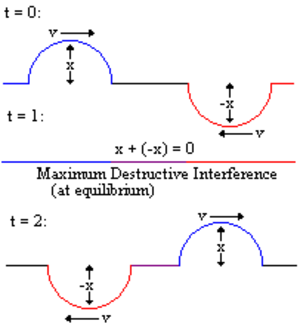
Interferens / Konstruktiv og destruktiv interferens / Konstruktiv interferens
Destruktiv interferens - bølgerne udslukker hinanden.
Når to eller flere harmonisk svingende fænomener af samme beskaffenhed blandes, adderes de enkelte "bidrag" bogstavelig talt til et nyt signal: Denne sammenblanding kaldes for interferens, og resultatet heraf kan være "ingenting", eller svingninger med "nye" amplituder og/eller frekvenser.